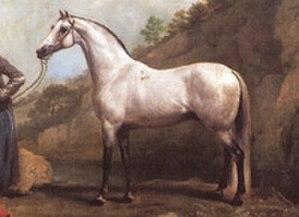
Alcock's Arabian ou Pelham Grey Arabian, né vers 1707 et mort vers 1733, est l'ancêtre de tous les chevaux Pur-sang de robe grise, ainsi que de chevaux de sport et d'équitation gris, descendants de sa lignée de Pur-sangs.